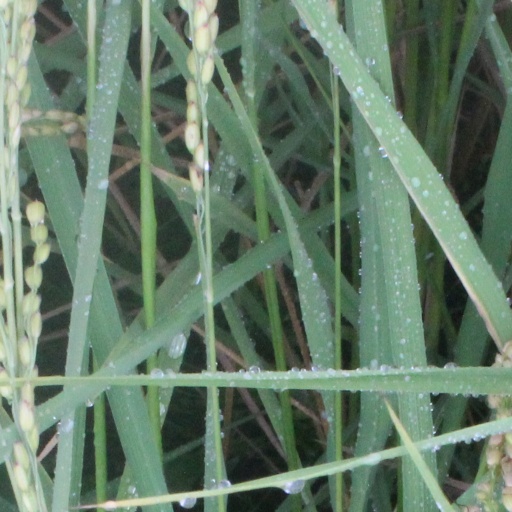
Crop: rice